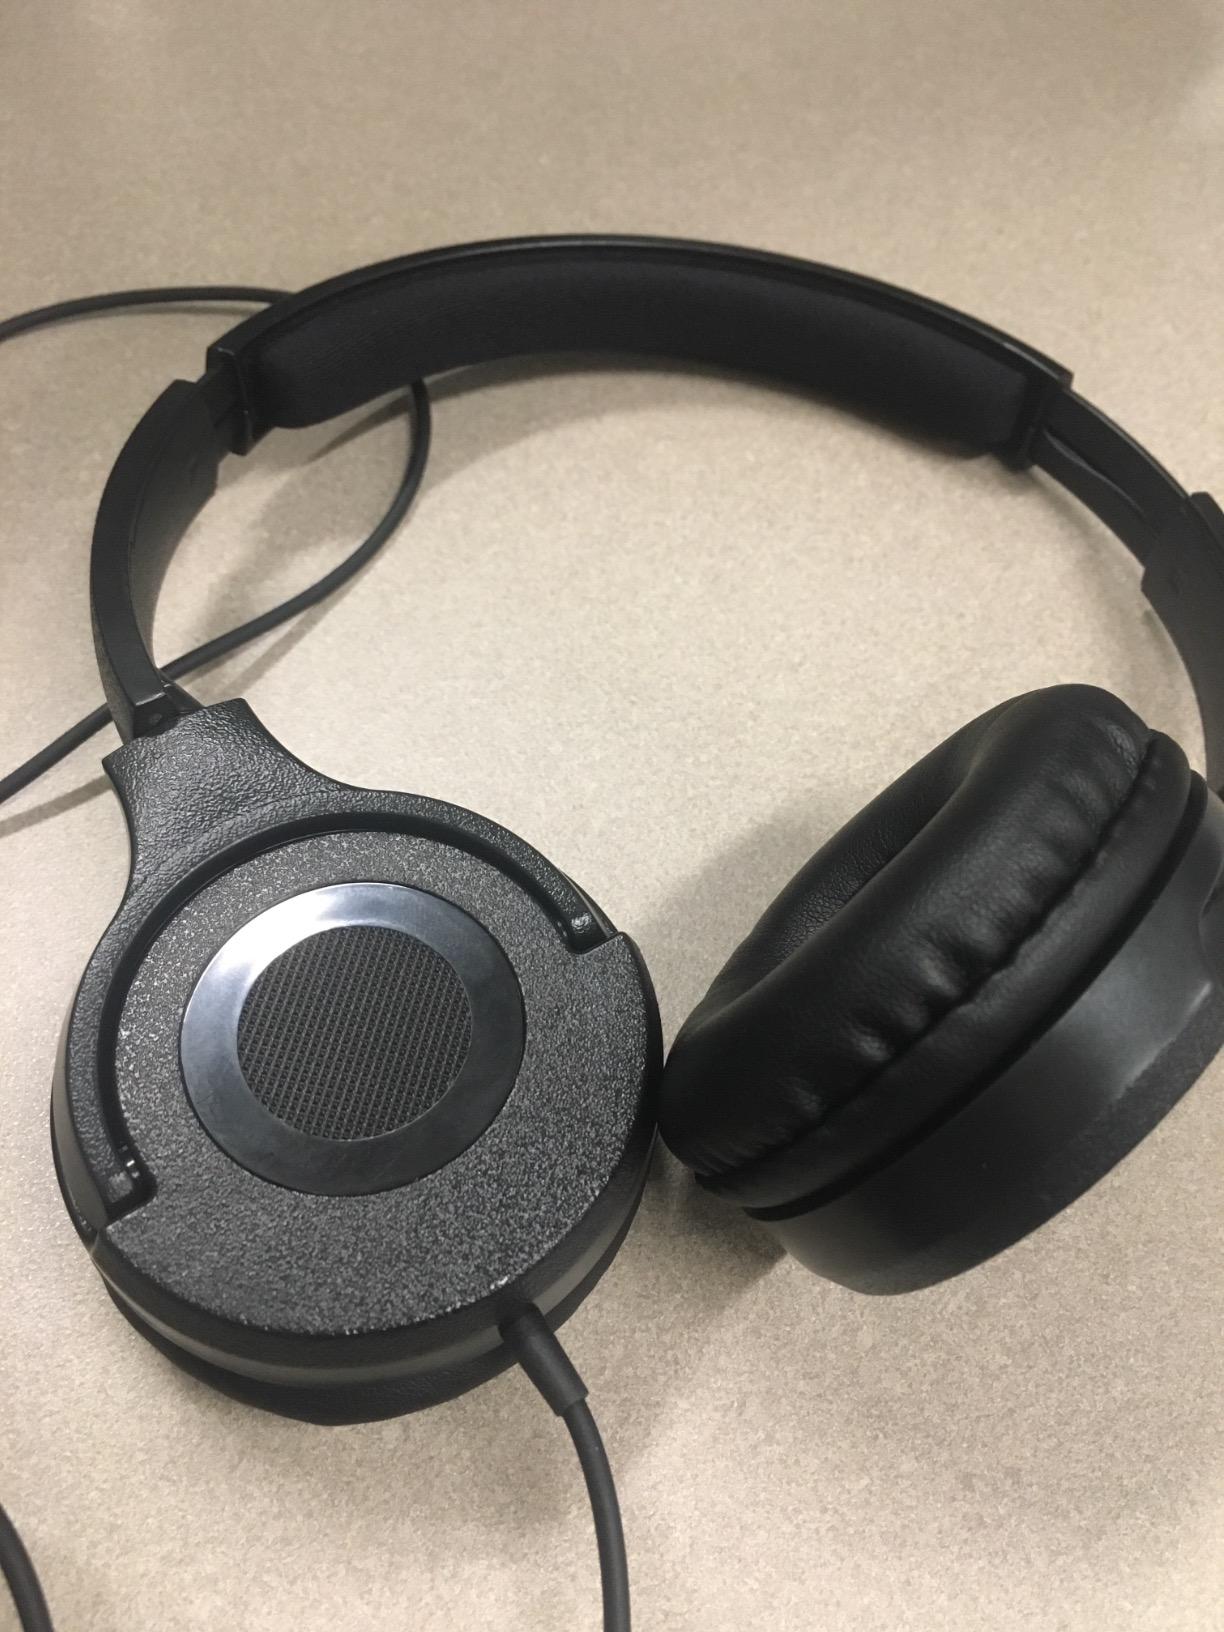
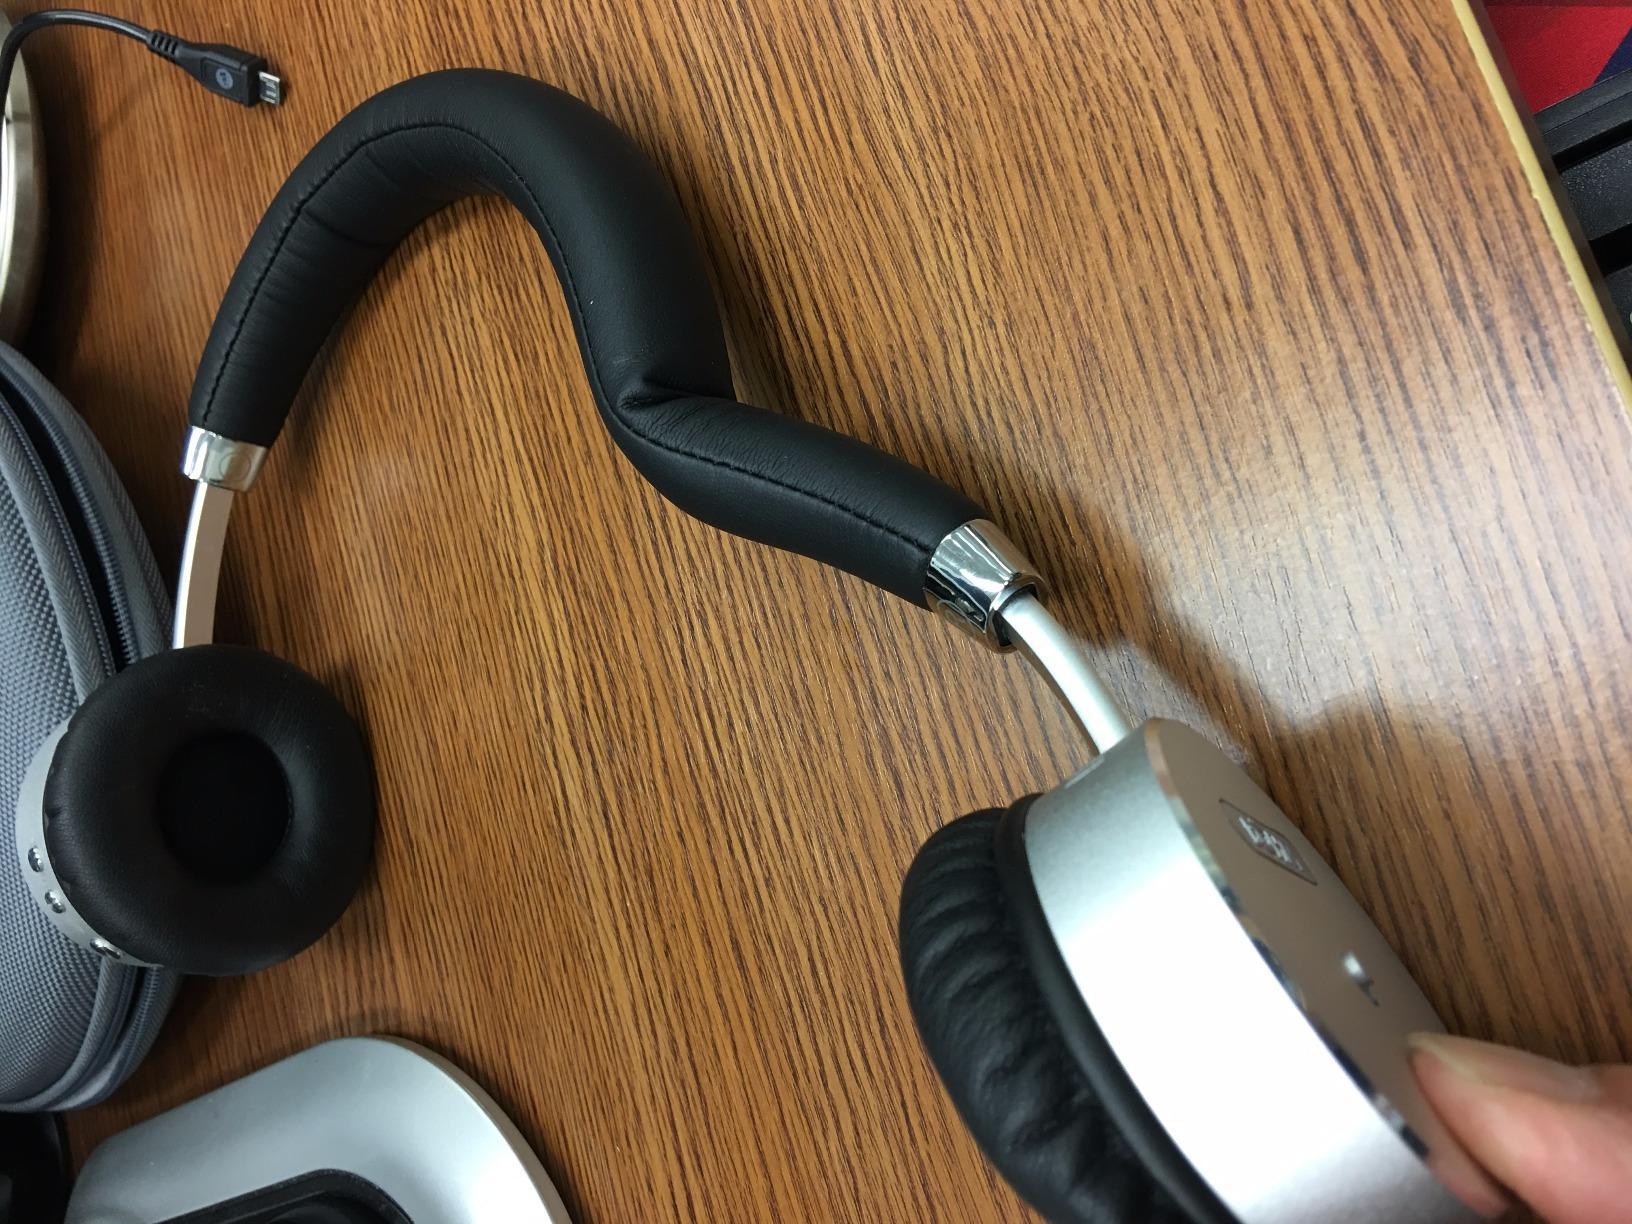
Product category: headphones
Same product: no